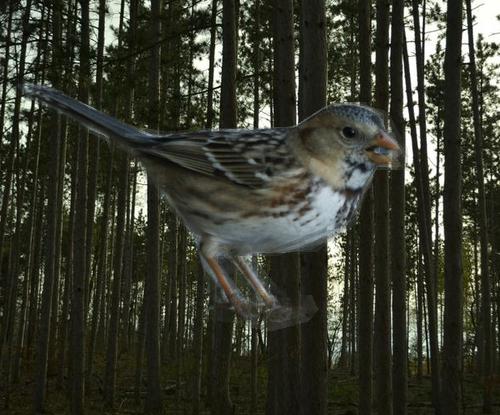
Bird species: Harris_Sparrow
Bird type: landbird
Background: land